Phase-contrast X-ray imaging

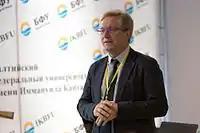
A. Snigirev

At the same time, two further approaches to phase-contrast imaging emerged with the aim to overcome the problems of crystal interferometry.